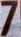
Number: 7